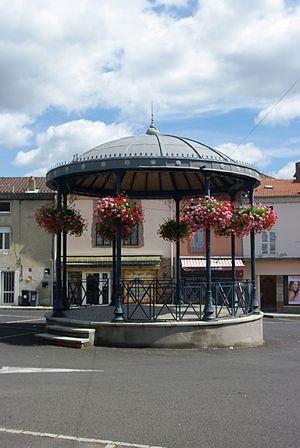
Photographie du kiosque Peynet de Brassac-les-Mines (63).
Raymond Peynet, souvent appelé par son seul nom, est un dessinateur humoristique français, né à Paris le 16 novembre 1908 et mort le 14 janvier 1999 à Mougins.
Valence est une commune du sud-est de la France, préfecture du département de la Drôme en région Auvergne-Rhône-Alpes. Avec 63 714 habitants recensés en 2017, elle est la ville la plus peuplée de la Drôme et la 8ᵉ d'Auvergne-Rhône-Alpes. Ses habitants sont appelés les Valentinois.